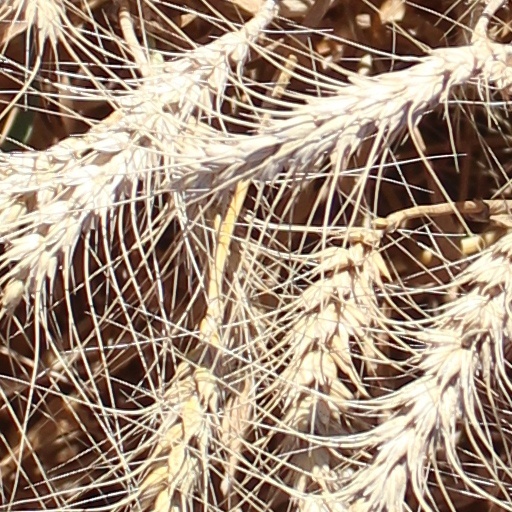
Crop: wheat